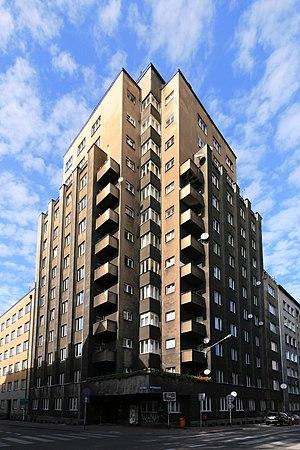
Katowice ou Catovice [kaˑt̪oˑvis̻] est la dixième plus grande ville de Pologne dans ses limites administratives. C'est également le chef-lieu de la voïvodie de Silésie. La ville est l'un des principaux centres industriels d'Europe, mais c'est surtout la plus importante ville de la région urbaine de Katowice, une conurbation comptant 3 487 000 habitants. Selon Eurostat, l'aire métropolitaine Katowice est la onzième zone urbaine la plus importante de l'Union européenne juste derrière Milan mais devant Stuttgart.